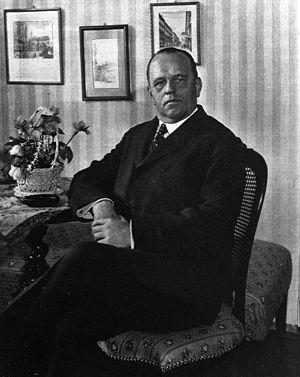
Anton Wildgans est un poète et dramaturge autrichien.